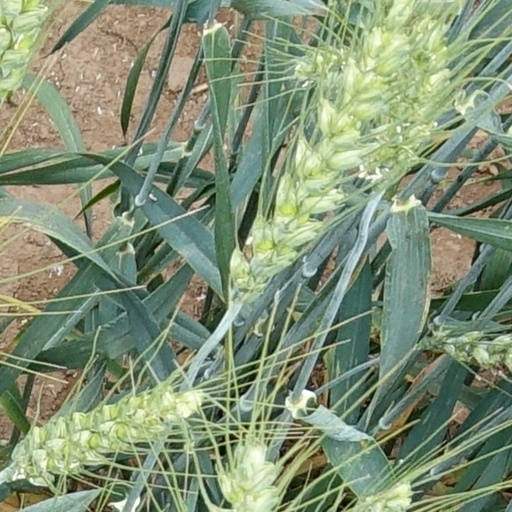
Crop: wheat